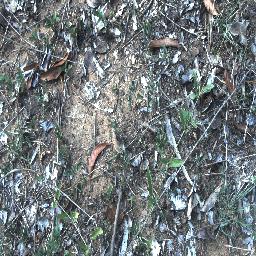
Label: negative